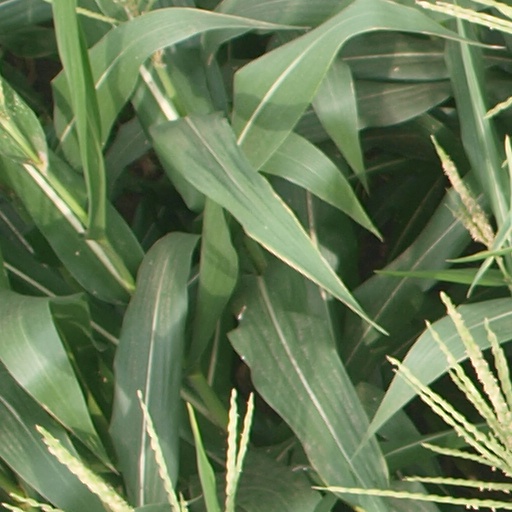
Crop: maize; corn